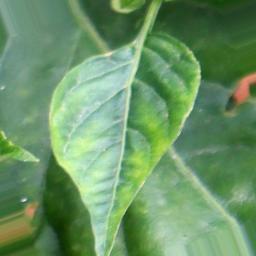
Label: nutritional